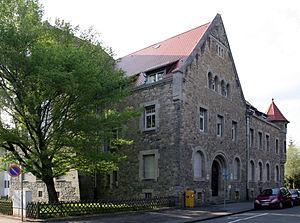
Karl Christian Hofmann était un architecte allemand et professeur des universités.